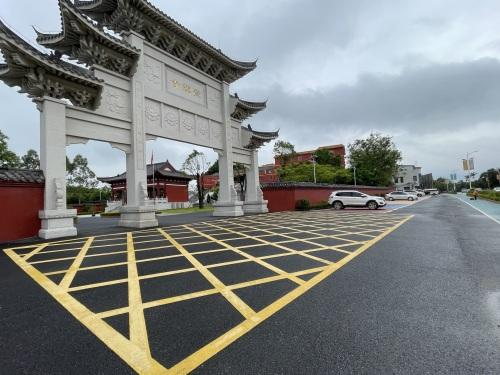
地标名称：宝莲寺
所在城市：肇庆市·高要区